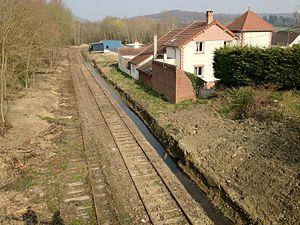
Photographie de l'ancienne gare de Barisis sur la ligne de Chauny à St Gobain le 25 mars 2012
Barisis-aux-Bois, anciennement appelée Barisis, est une commune française située dans le département de l'Aisne en région Hauts-de-France.
La ligne de Chauny à Saint-Gobain est une ancienne ligne de chemin de fer française fermée et partiellement déposée qui reliait la ville de Chauny à celle de Saint-Gobain, toutes deux dans le département de l'Aisne.